A1 in London

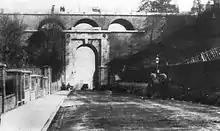
John Nash's original bridge over Archway Road

At the northern end of Goswell Road, the route northwards follows a one-way section to the Angel, turning right into Islington High Street. The southwards route from Islington High Street follows City Road for a short distance before joining Goswell Road via Wakley Street. The earliest reference to Islington High Street is its appearance on a 1590 map of the area. At this time, nine inns (including the Angel, which subsequently gave its name to the area), as well as housing and a public pond were shown lining the street. The Peacock Inn, one of the nine inns, and which operated on Islington High Street from 1564 to 1962, was where Tom of "Tom Brown's Schooldays" stayed prior to travelling to Rugby School. In 1716, Islington High Street came under the control of the newly formed Islington Turnpike Trust. The Trust grew rapidly and soon had control of most major roads in the area, building a number of major road arteries through the expanding residential areas, including Caledonian Road, Euston Road, City Road and New North Road.